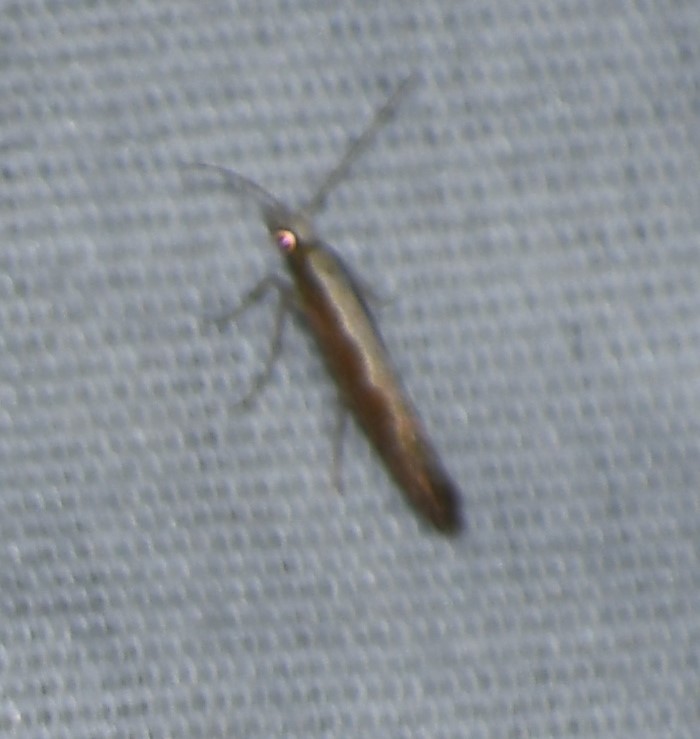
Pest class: diamondback_moth